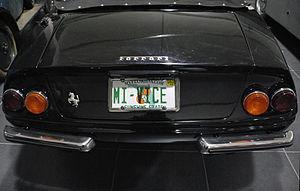
Les plaques d'immatriculation personnalisées sont un type particulier de plaques d'immatriculation de véhicules. Moyennant un surcoût lors de l'enregistrement, les automobilistes ont parfois la possibilité de la personnaliser et d'en choisir les caractères. Ce système se retrouve surtout en Amérique du Nord mais également en Europe, au Danemark ou au Royaume-Uni.